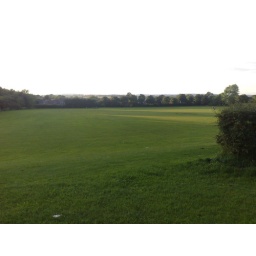
Walking the dog in fields near our house